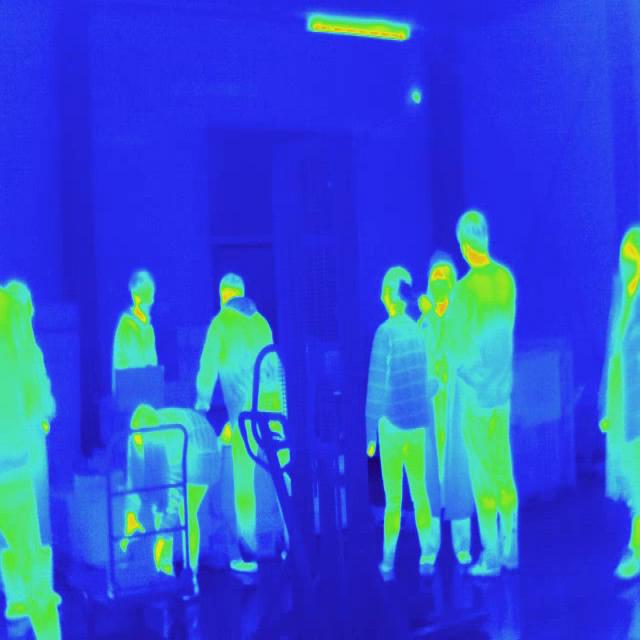
Detected objects:
label: person
label: person
label: person
label: person
label: person
label: person
label: person